M*A*S*H (TV series)

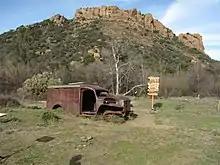
M*A*S*H site in Malibu Creek State Park. Burnt-out Dodge WC54 ambulance used in filming. A replica of the iconic M*A*S*H signpost was installed on the site in 2008.

The 4077th consisted of two separate sets. An outdoor set in the mountains near Malibu (Calabasas, Los Angeles County, California) was used for most exterior and tent scenes for every season. This was the same location used to shoot the movie, although the number of tents was reduced and there were changes made to the positions of several tents for the TV show. The indoor set, on Stage 09 at Fox Studios in Century City, was used for the indoor scenes for the run of the series. Later, after the indoor set was renovated to permit many of the "outdoor" scenes to be filmed there, both sets were used for exterior shooting as script requirements dictated (e.g., night scenes were far easier to film on the sound stage, but scenes at the helicopter pad required using the ranch).